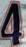
Number: 4